2014 Brickyard 400

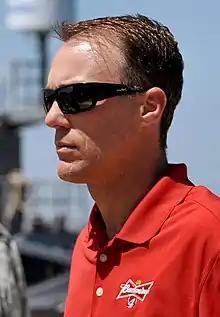
Kevin Harvick won the pole position, setting a new track record.

In qualifying, Kevin Harvick won the pole with a new track record time of 47.753 and a speed of ; he had been quickest in each of the three segments of the session. Harvick noted the benefit of having the last pit stall on pit road, stating that it was "going to take some pressure off the guys for sure". and also felt that if he had fallen down the order, he believed that his car was quick enough as he believed that "track position is definitely important". Jeff Gordon joined Harvick on the front row, almost two tenths of a second in arrears. Gordon referred to the performance of Harvick and his team as "they had the field covered". Gordon's teammate Dale Earnhardt Jr. – who was second in points to Gordon coming into the race weekend – could only qualify 23rd, describing his session as “pretty pathetic" and "real slow". Matt Crafton, Brett Moffitt and David Stremme failed to make the race. Aric Almirola and Marcos Ambrose started at the rear of the field for switching to a backup car and a transmission change respectively.